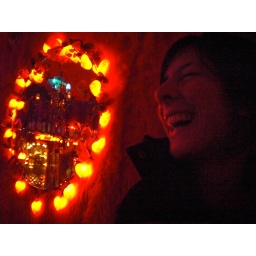
the walls and ceiling are covered in hot pink shag.